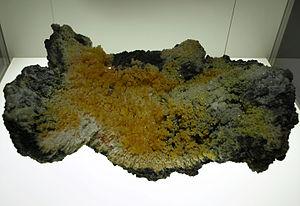
Le salmiac, encore dénommé sal ammoniac ou sel ammoniac, est un corps chimique minéral de maille cristalline cubique, de formule chimique NH₄Cl. Il s'agit du chlorure d'ammonium naturel.